High school gun clubs and teams in the United States

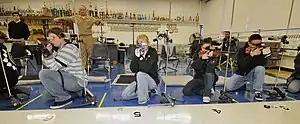
Navy Junior ROTC cadets from Zion-Benton Township High School in Illinois practice shooting at the school's air rifle range.

As of 2018, there are reportedly more than 2,000 high-school rifle programs across the United States. In 2015, 9,245 students in 317 schools across three states participated in the USA High School Clay Target League. In 2018, participation had increased 138% with 21,917 students from 804 teams in 20 states.